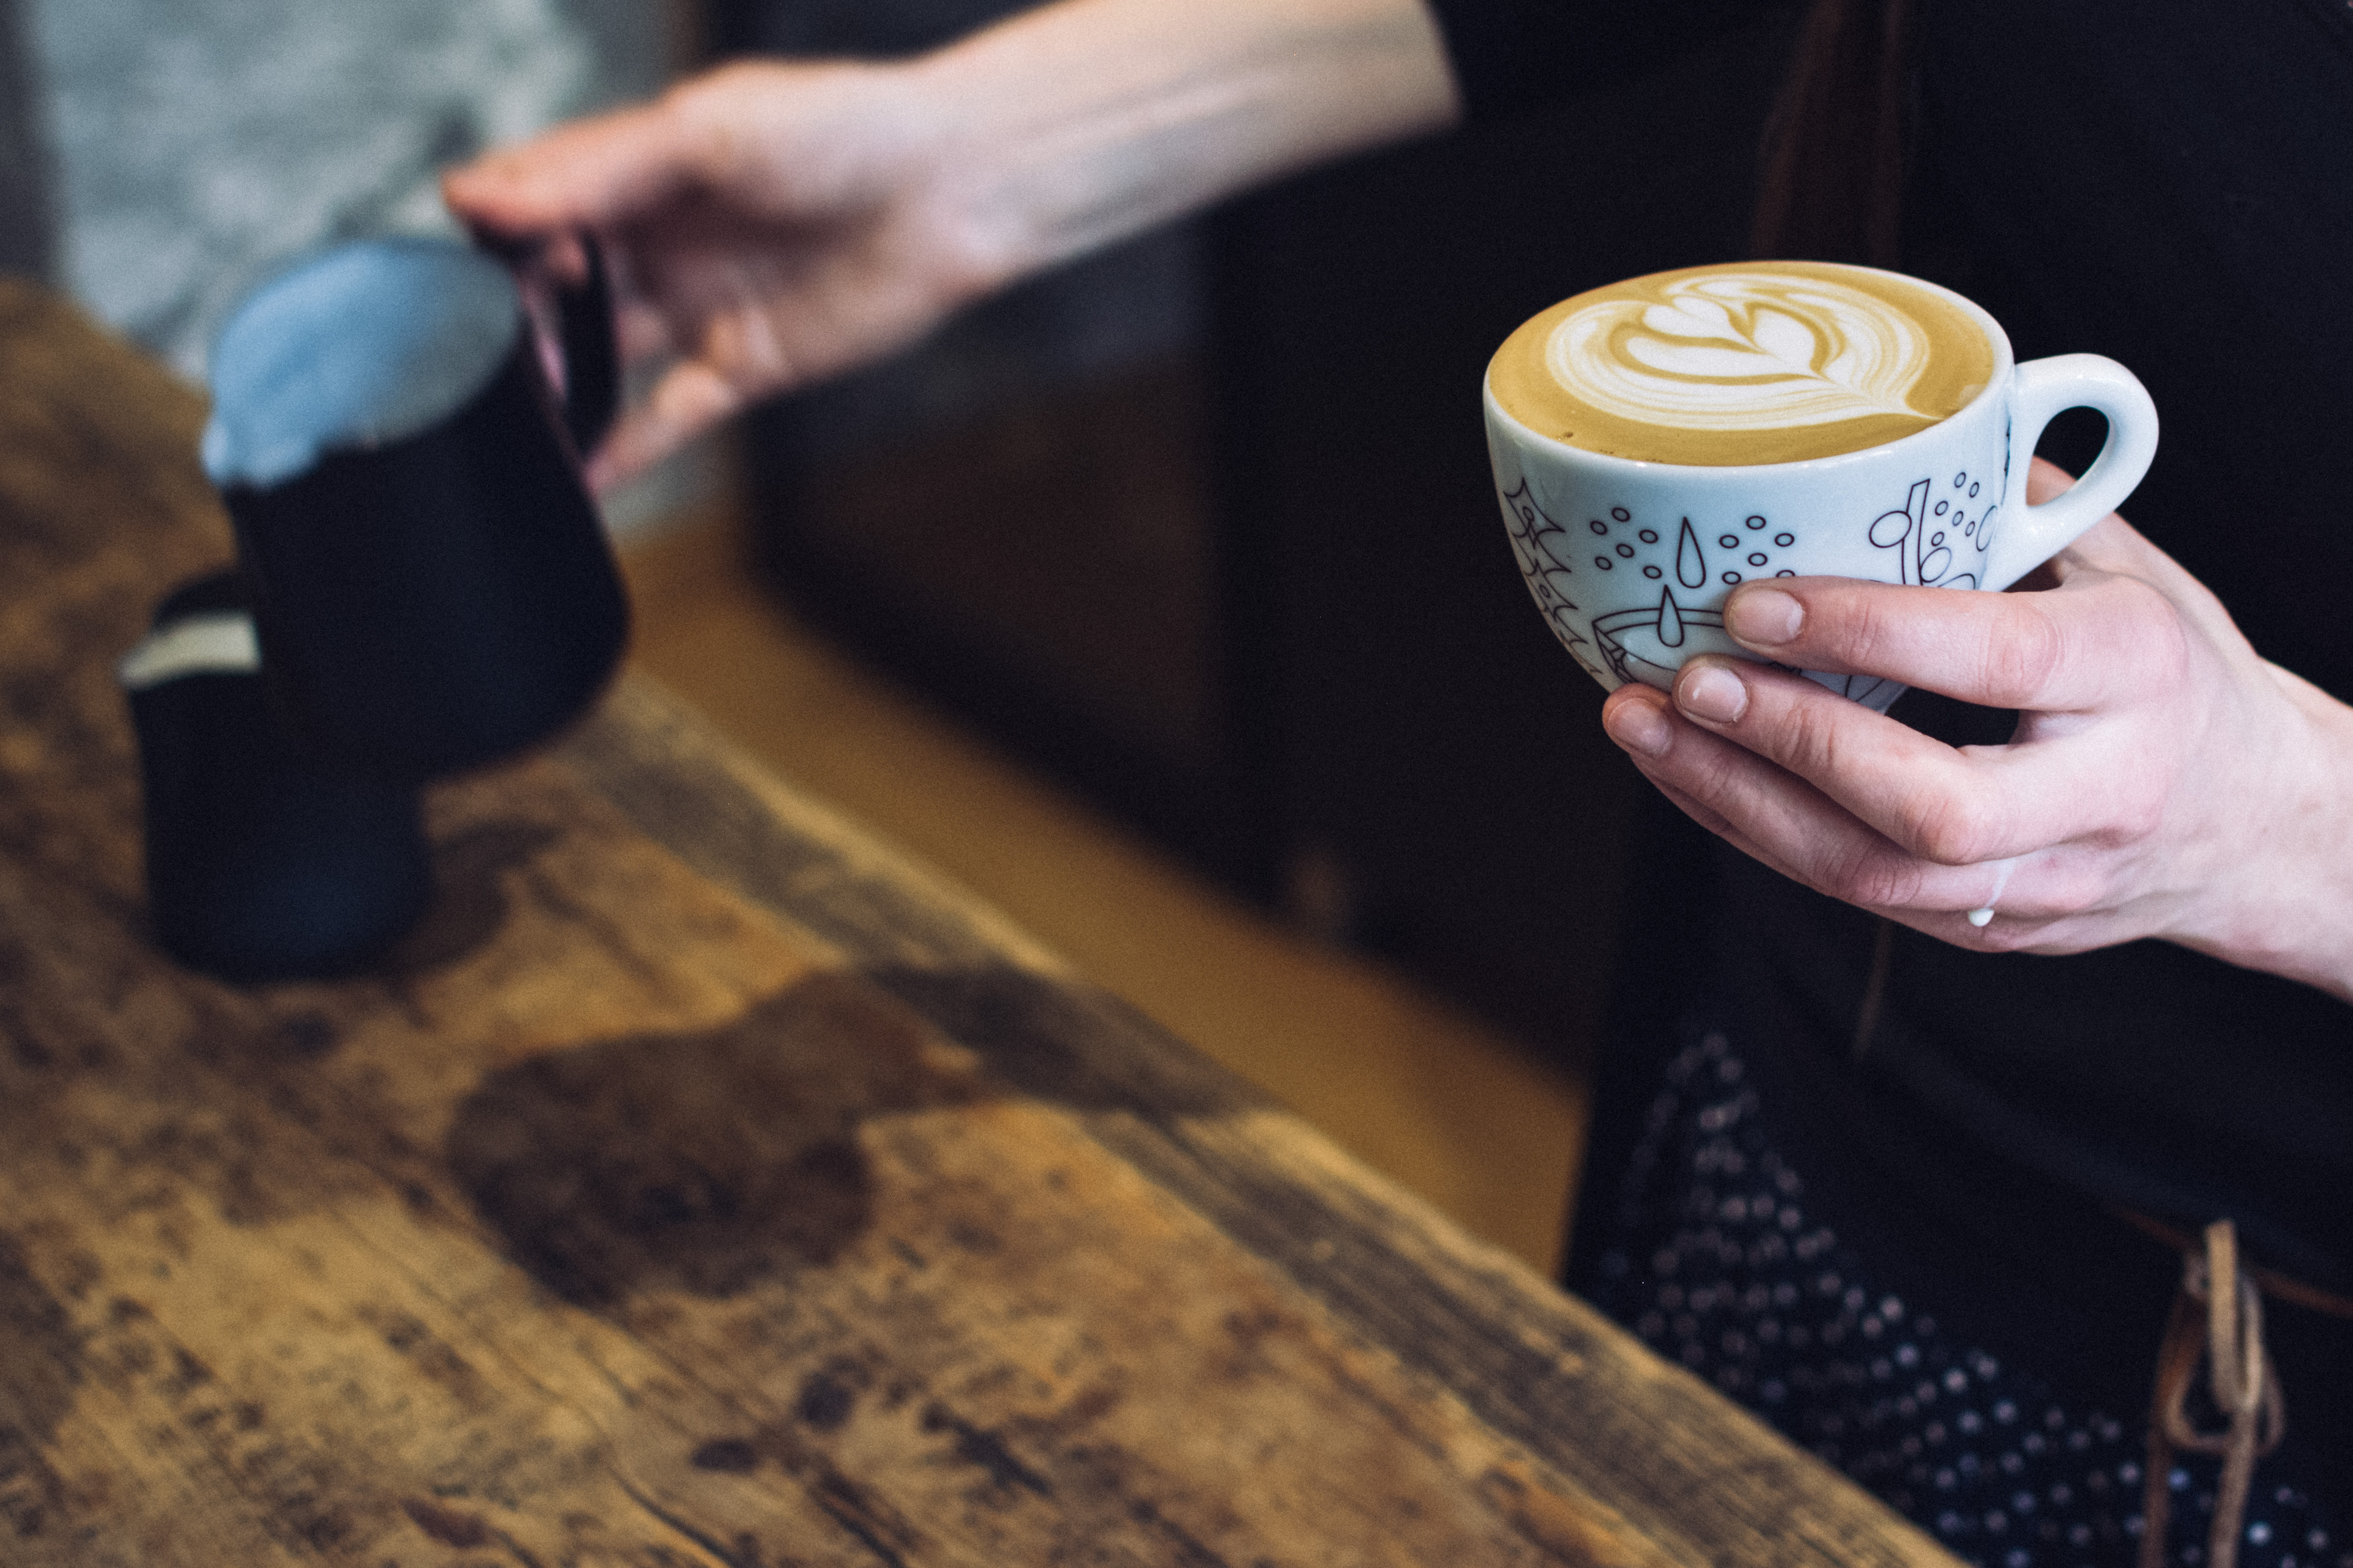
cup, drink, hand, coffee cup, coffee, wood, drinkware